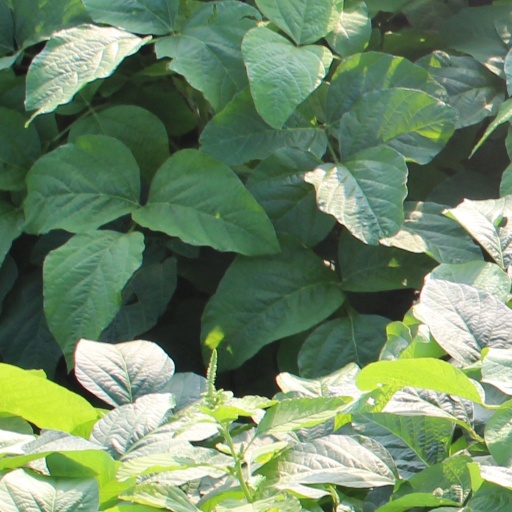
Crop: soybean